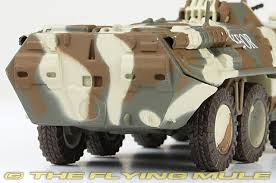
Label: BTR-80